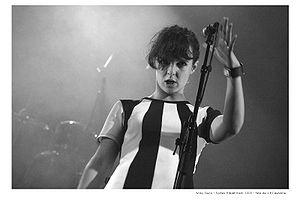
WrayGunn est un groupe de rock portugais, originaire de Coimbra. Leur style musical est un mélange de rock, de blues et de ska. Paulo Furtado joue aussi en solo en tant que The Legendary Tigerman.